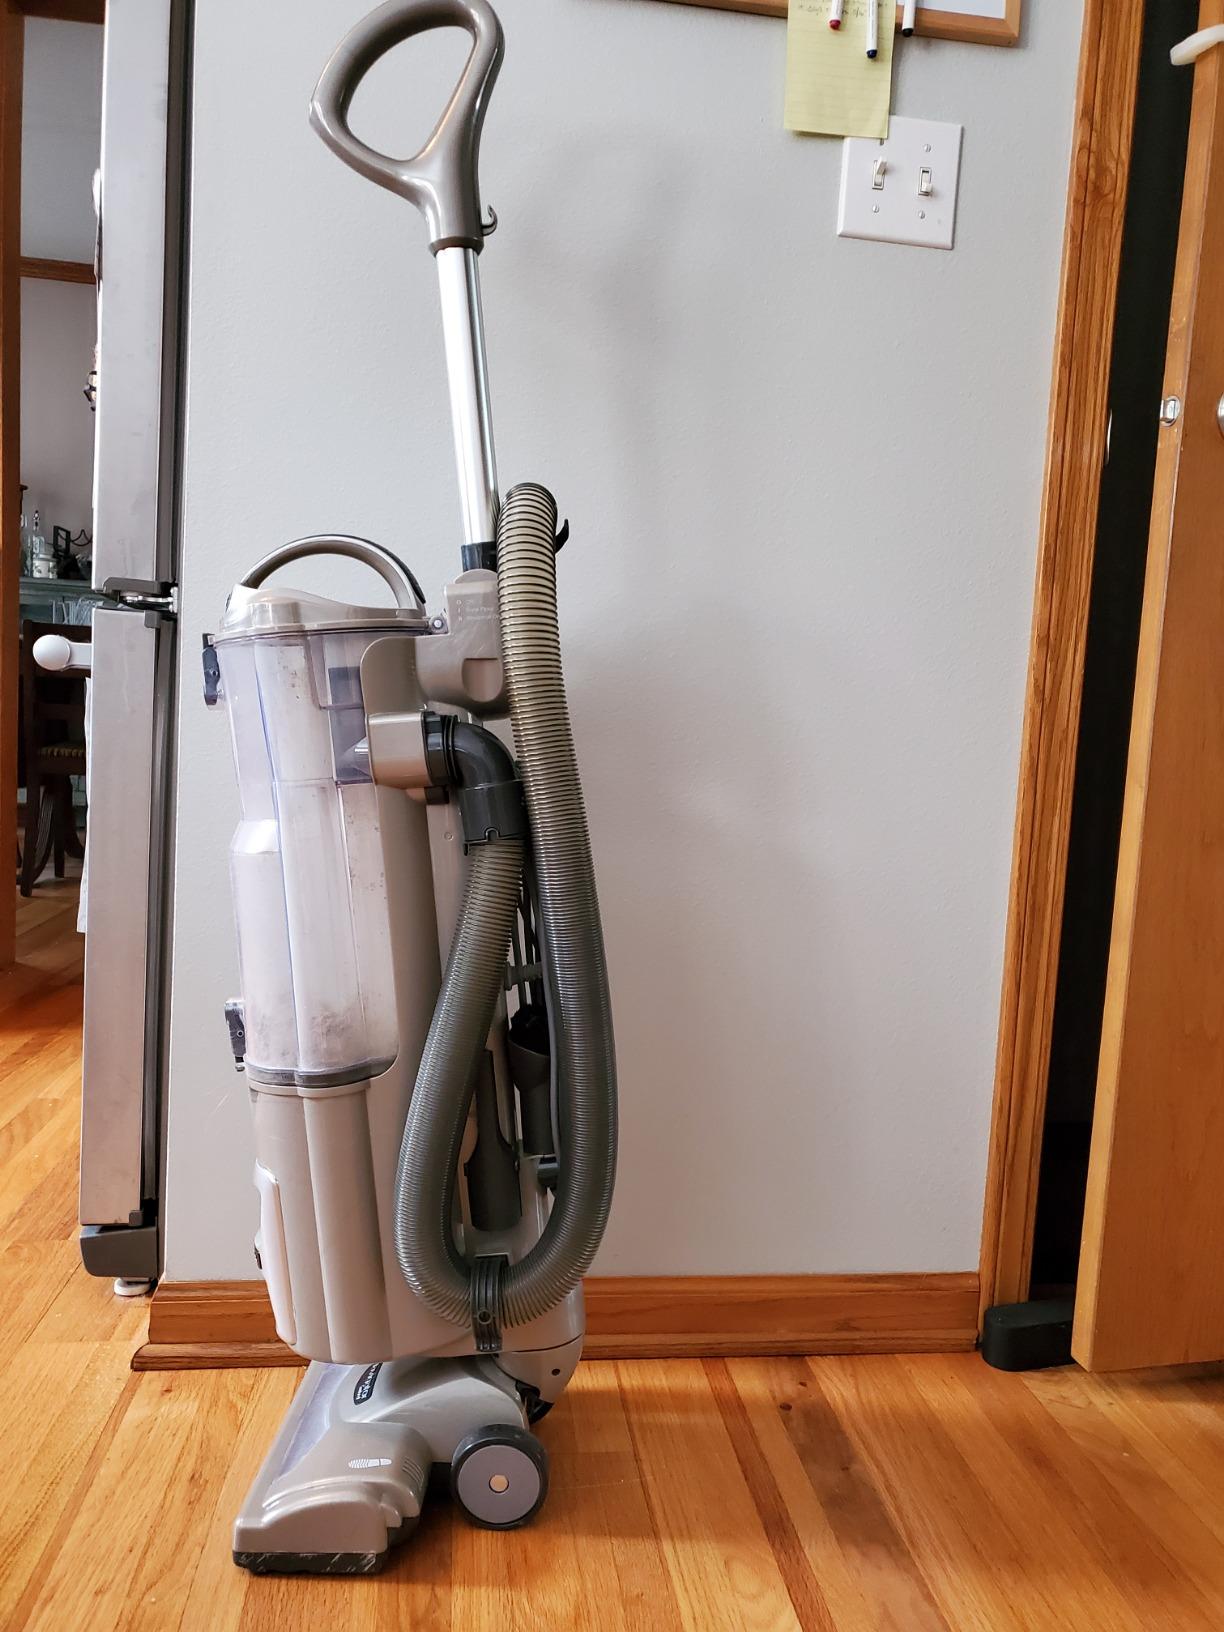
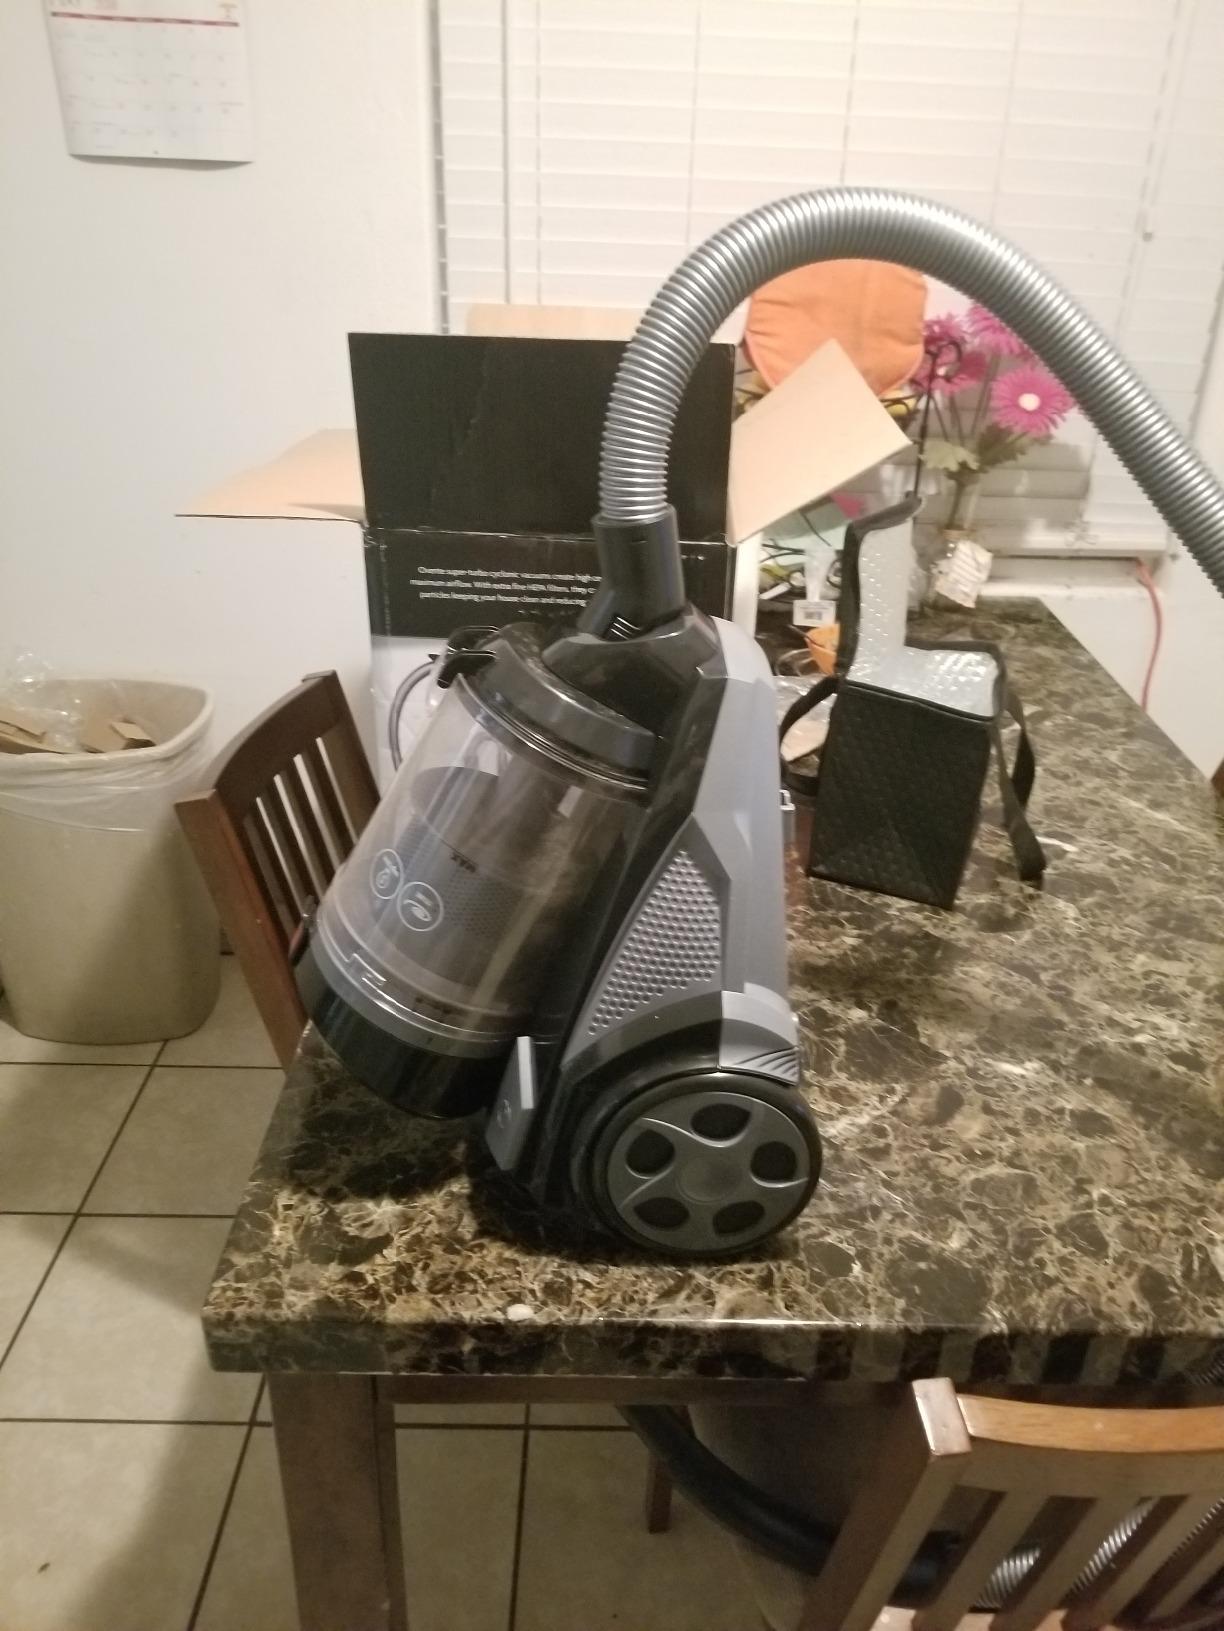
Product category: items_vacuum
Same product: no